Revolutionary Mass Festivals

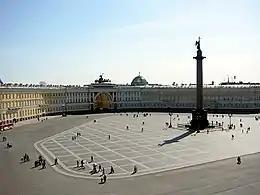
Palace Square (formerly Uritsky Square), Saint Petersburg

One of the problems following the aftermath of the Russian Revolution was that channels of communication between the vanguard revolutionary elite and the masses had to be created. The circulation of print media was limited, as was the overall literacy of the people (around 43% in 1917). Mass Festivals provided a channel for communication, especially as they offered a certain idea of cultural continuity for the people. In charge of the cultural, educational, and propaganda policy after the revolution, Anatoly Lunacharsky acted as the People's Commissar of Enlightenment (Narkompros). With the aim of propagandistic re-education of the masses, Narkompros sought to cooperate with Russian artists from both the World of Art society and the avant-garde. Thus, the constructivist artists Vladimir Tatlin and, later, Alexei Gan were in charge of the Narkompros activities in Moscow.